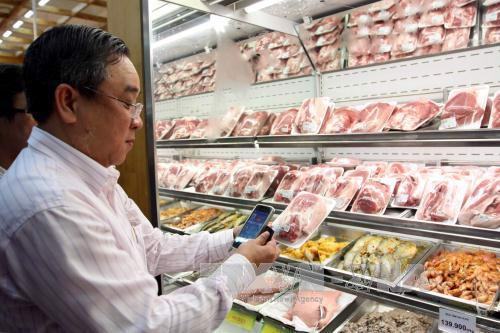
trên tay của người đàn ông này cầm điện thoại di động và khay thịt